Mimasaka-Doi Station

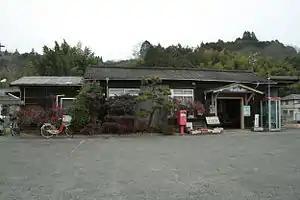
Mimasaka-Doi Station, June 2008

is a passenger railway station located in the city of Mimasaka, Okayama Prefecture, Japan, operated by West Japan Railway Company (JR West).